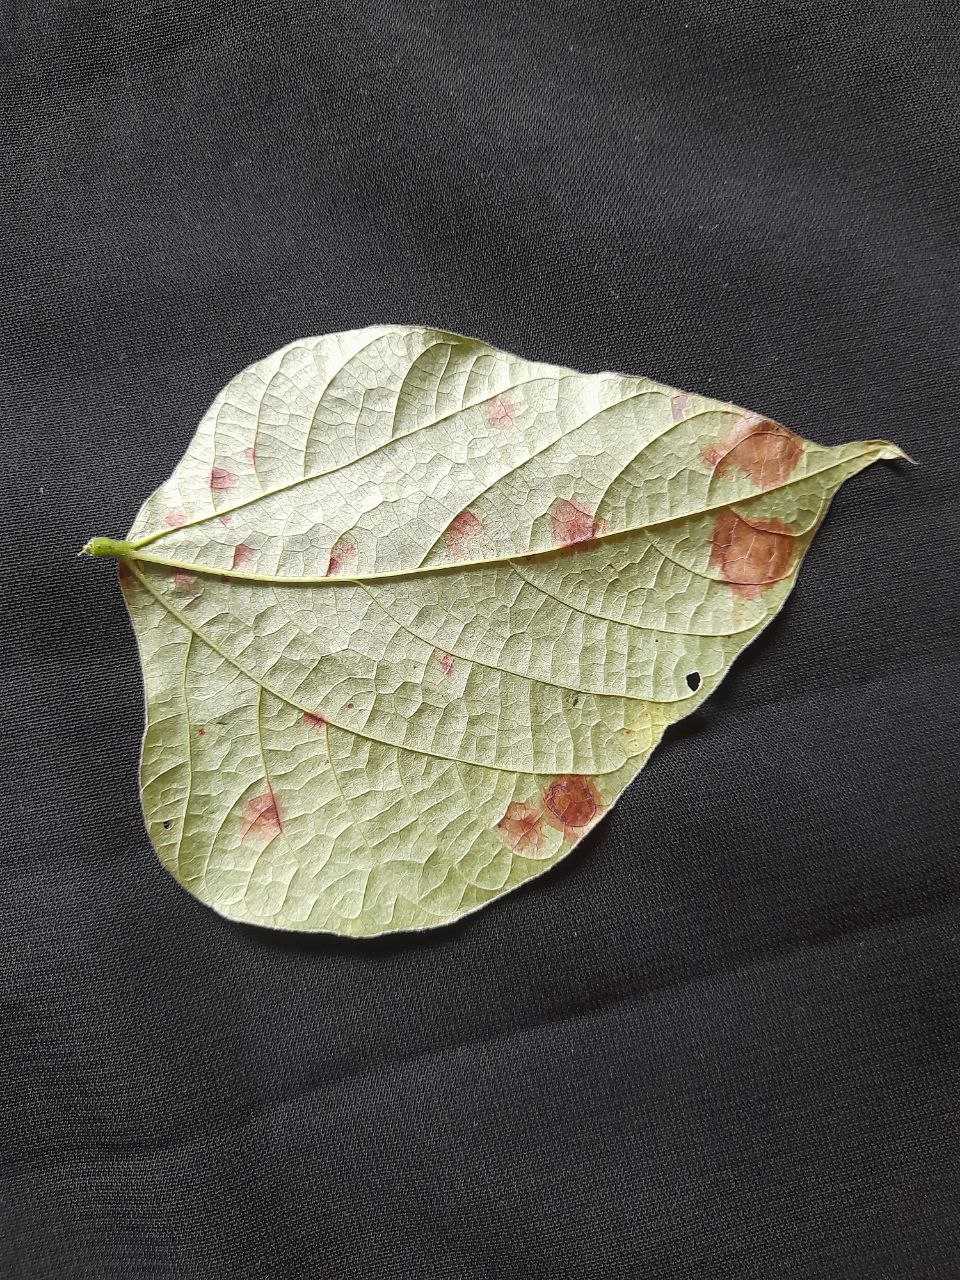
Crop: bean
Leaf condition: Rust